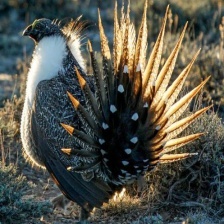
Species: GREATOR SAGE GROUSE
Scientific name: CENTROCERCUS UROPHASIANUS
ImageNet parent category: black_grouse